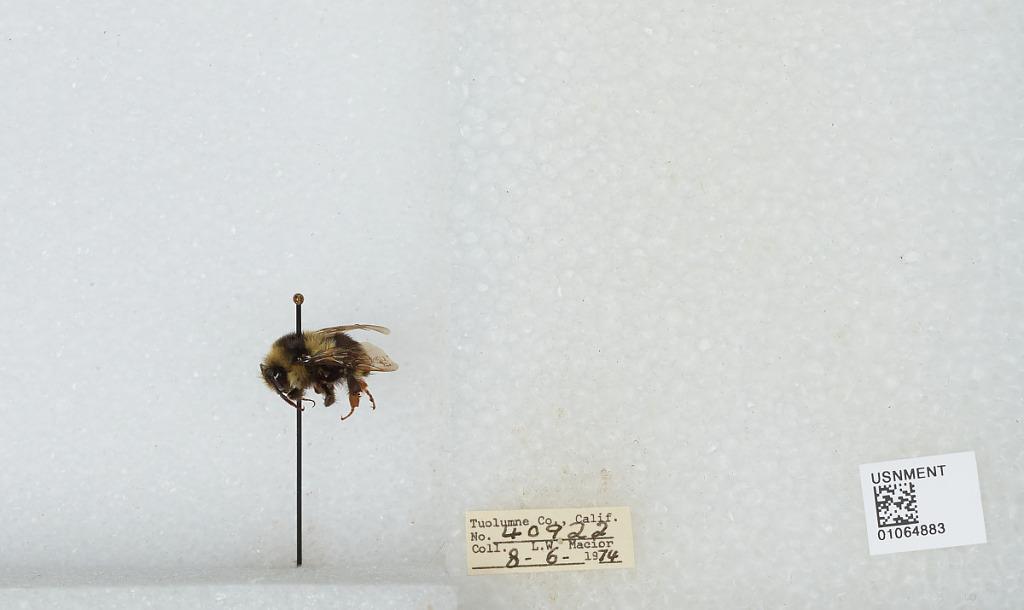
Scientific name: Bombus bifarius nearcticus
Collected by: L. Macior
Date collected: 1974-8-6
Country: United States
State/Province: California
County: Tuolumne
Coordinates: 38.02, -119.93